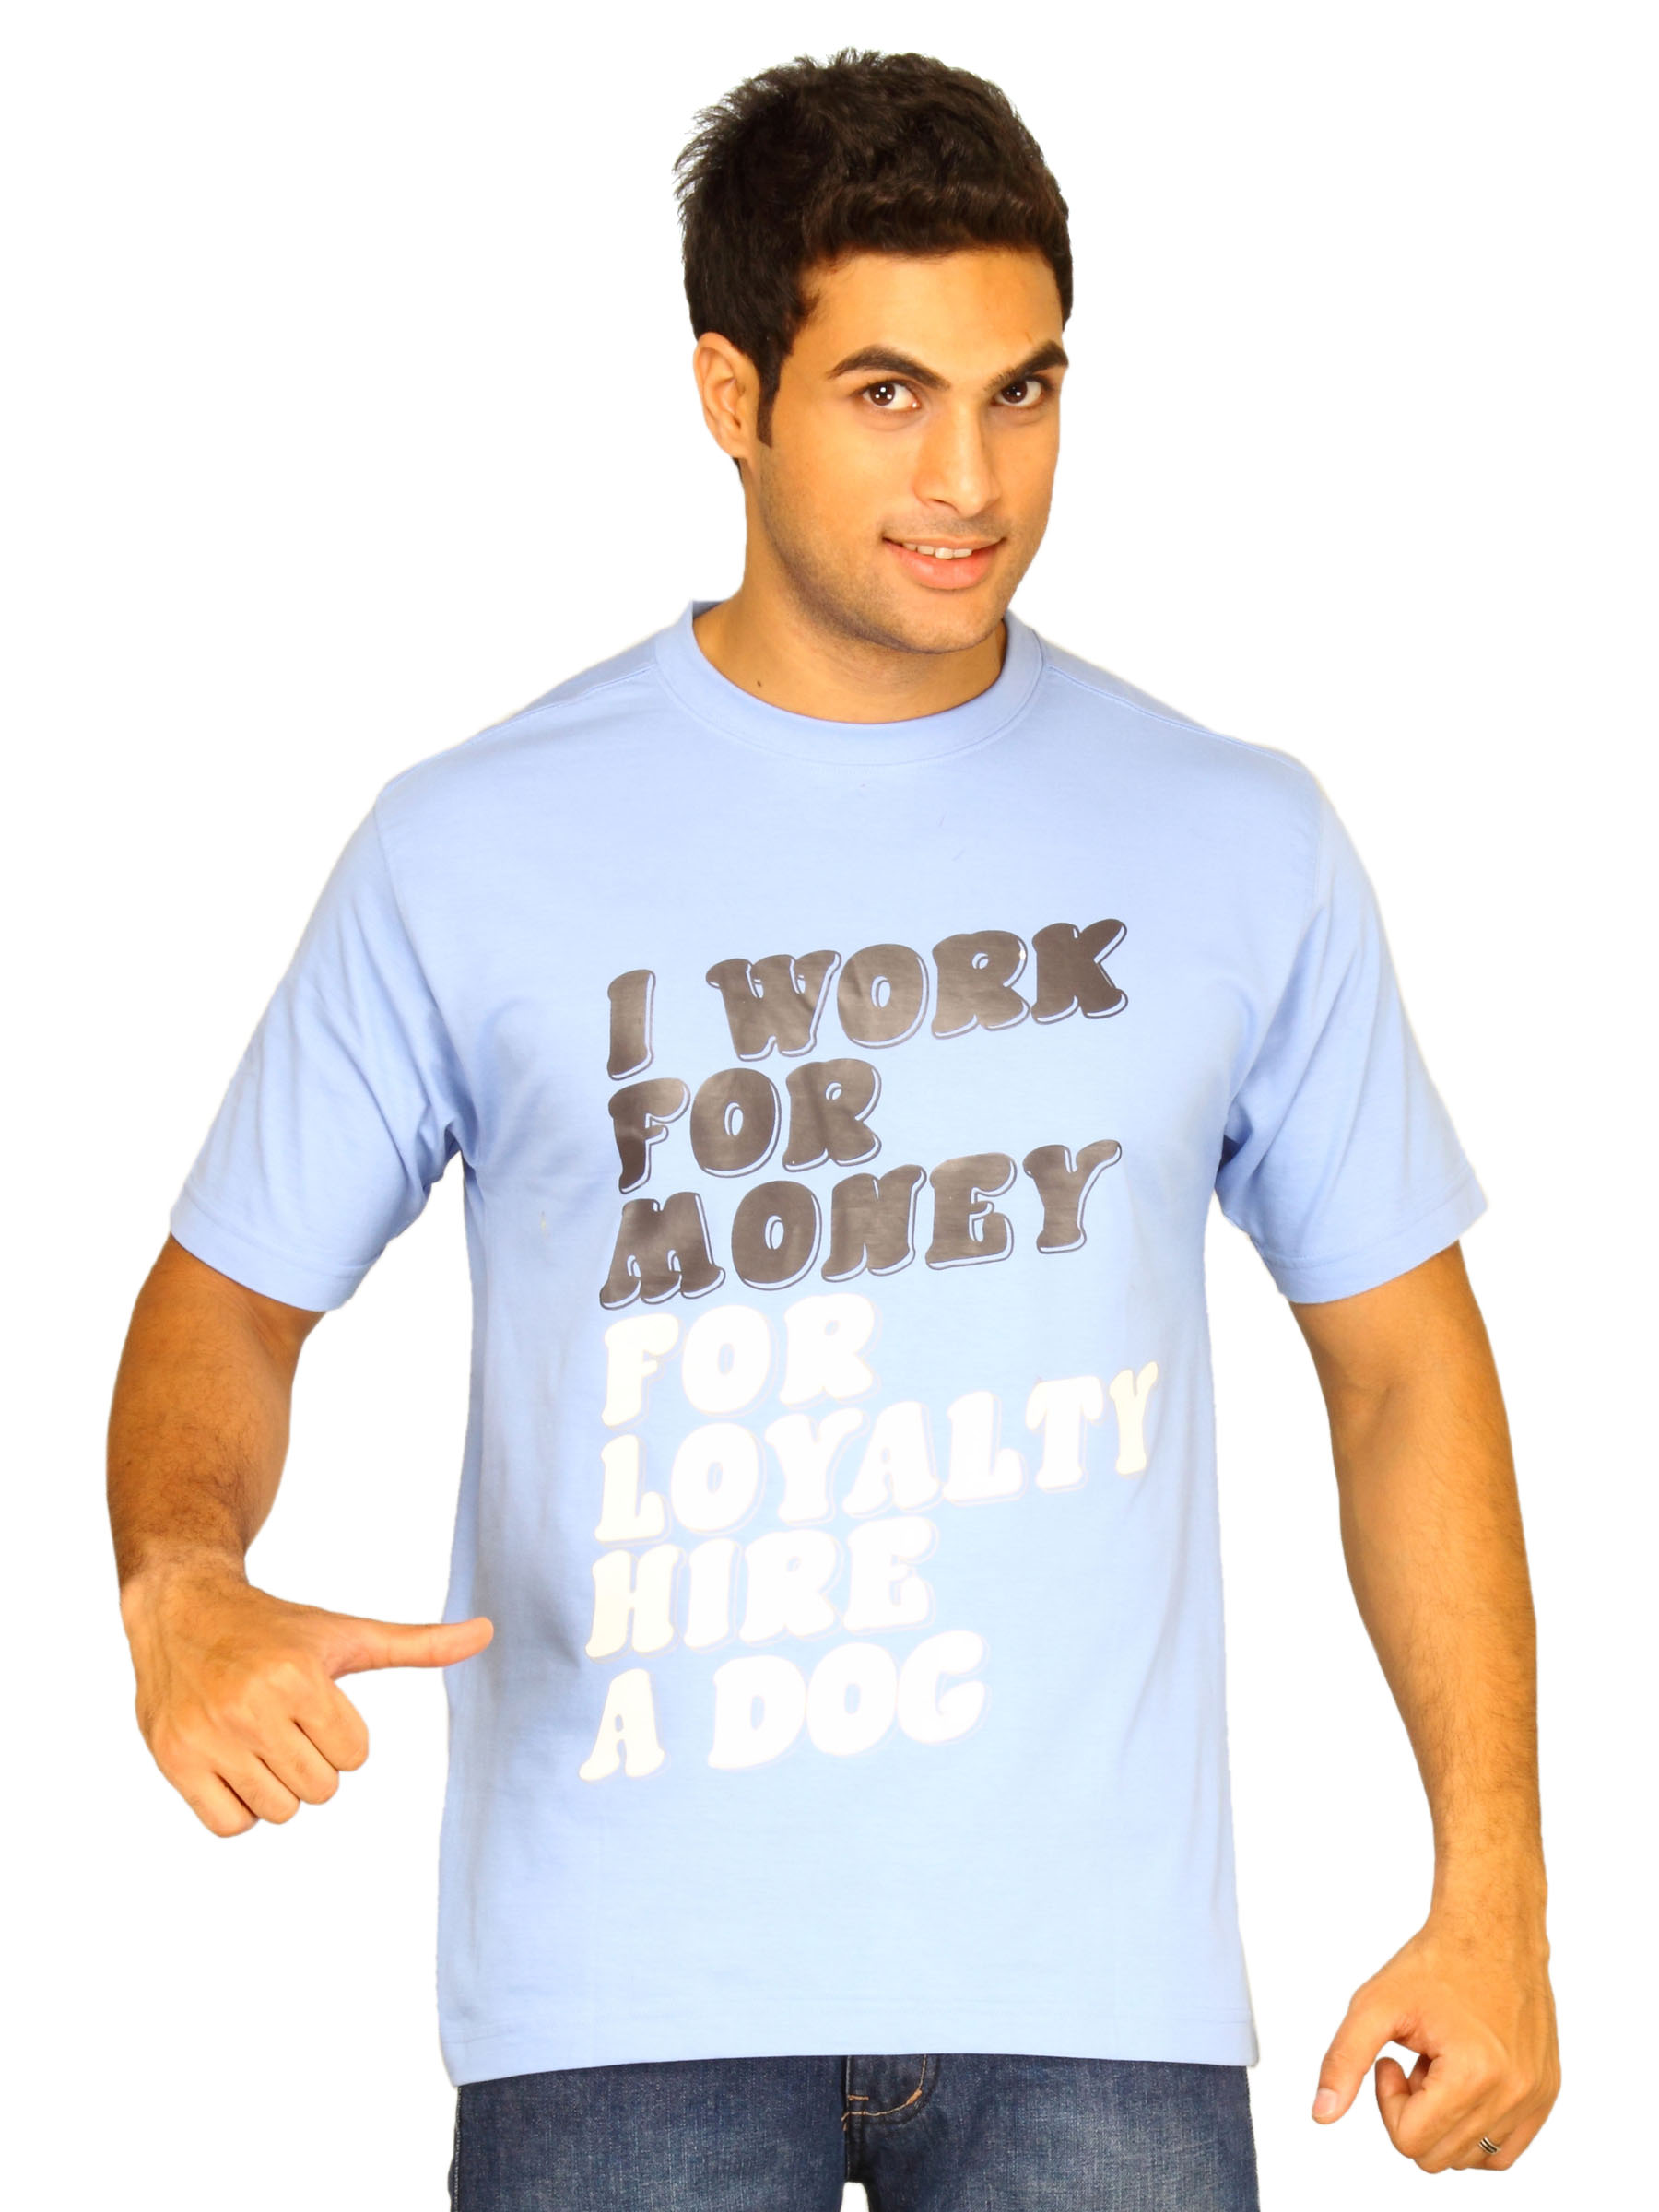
Myntra Men's I work for money Sky Blue T-shirt
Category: Apparel / Topwear / Tshirts
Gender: Men
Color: Blue
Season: Summer 2011
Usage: Casual